Andrew M. Gleason

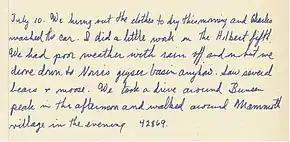
Journal entry (1947): "July 10. We hung out the clothes to dry this fifth."

In 1900 David Hilbert posed 23 problems he felt would be central to next century of mathematics research. Hilbert's fifth problem concerns the characterization of Lie groups by their actions on topological spaces: to what extent does their topology provide information sufficient to determine their geometry?